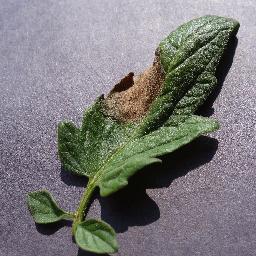
Label: Tomato___Late_blight